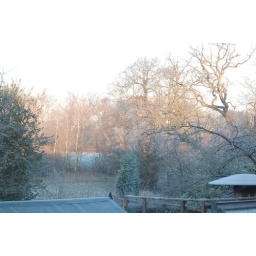
Patch of white in the middle ground is the fairway of the 15th hole.